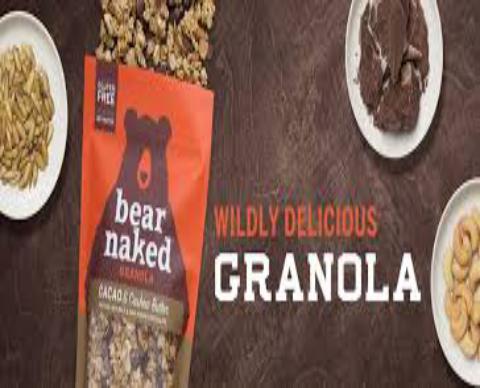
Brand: Bear Naked
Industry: Food